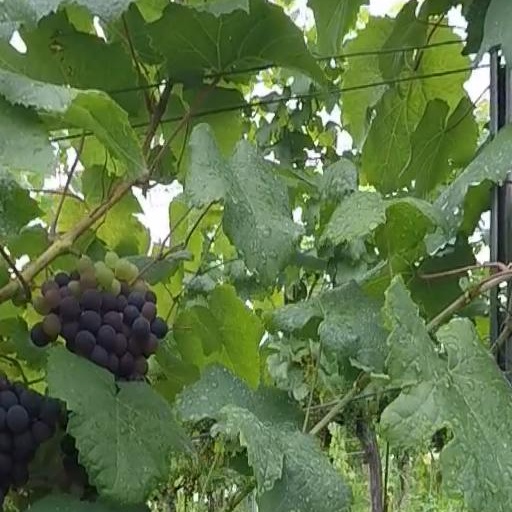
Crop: grape